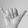
ASL letter: Y